Mimaporia

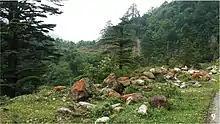
Habitat of "Mimaporia owadai" in Sichuan Province, China.

"Mimaporia hmong" was described from specimens found in Vietnam, with the type locality being Lào Cai. The specific name refers to the Hmong people of Sa Pa, Vietnam.